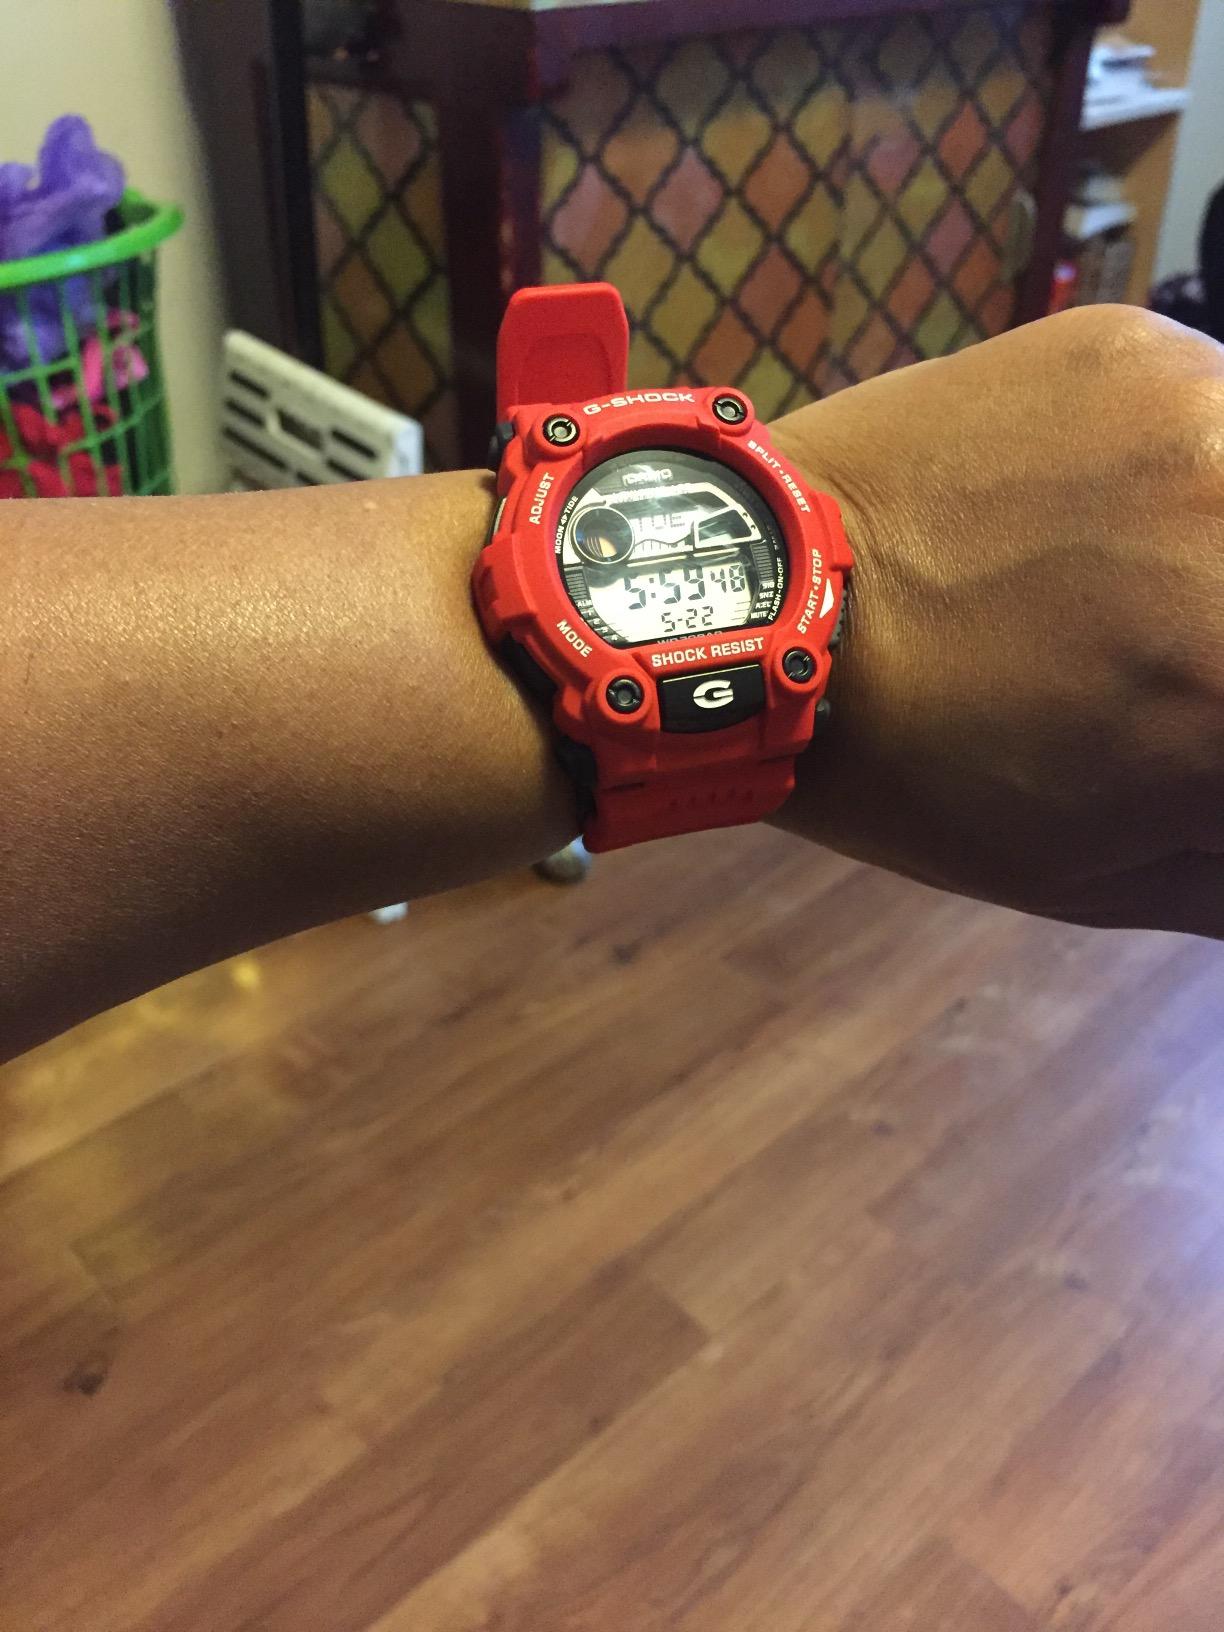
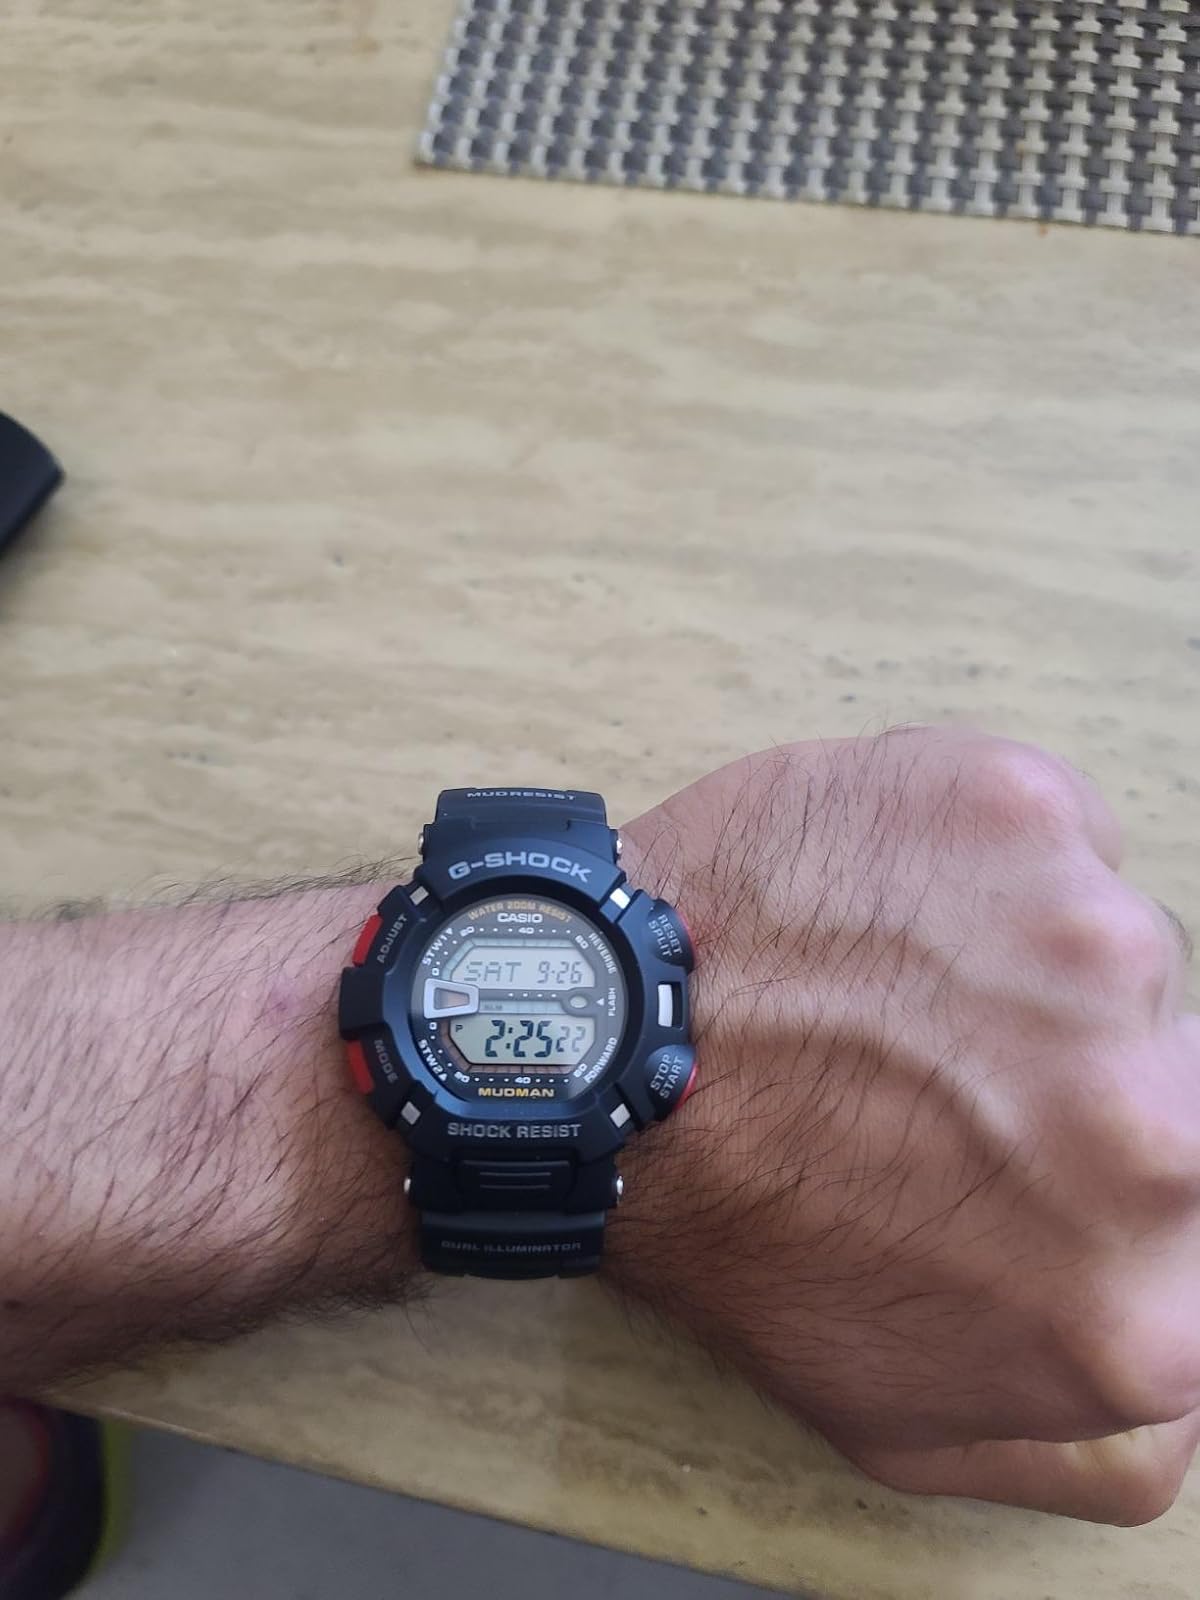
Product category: accessories_watch
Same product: no